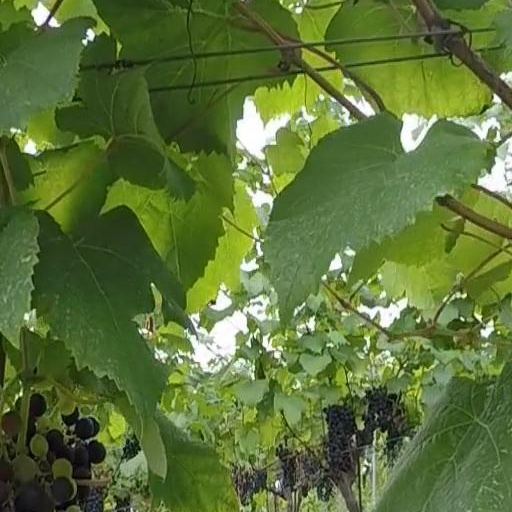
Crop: grape